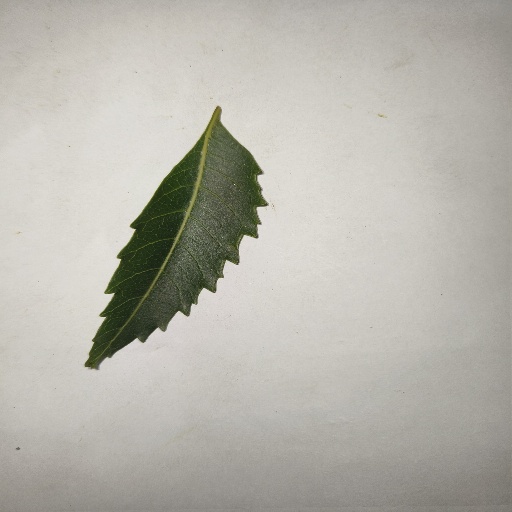
Species: Neem
Leaf condition: Healthy Leaf